Light curve

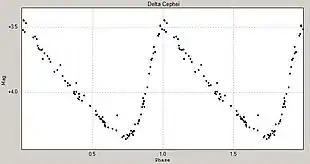
Light curve of δ Cephei showing magnitude versus pulsation phase

Graphs of the apparent magnitude of a variable star over time are commonly used to visualise and analyse their behaviour. Although the categorisation of variable star types is increasingly done from their spectral properties, the amplitudes, periods, and regularity of their brightness changes are still important factors. Some types such as Cepheids have extremely regular light curves with exactly the same period, amplitude, and shape in each cycle. Others such as Mira variables have somewhat less regular light curves with large amplitudes of several magnitudes, while the semiregular variables are less regular still and have smaller amplitudes.